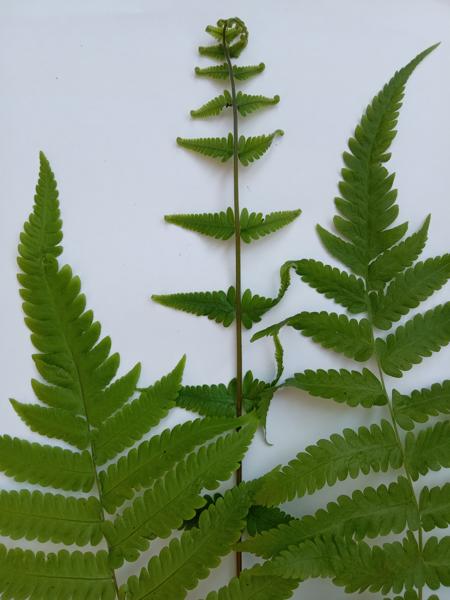
Weed species: Pteris vittata